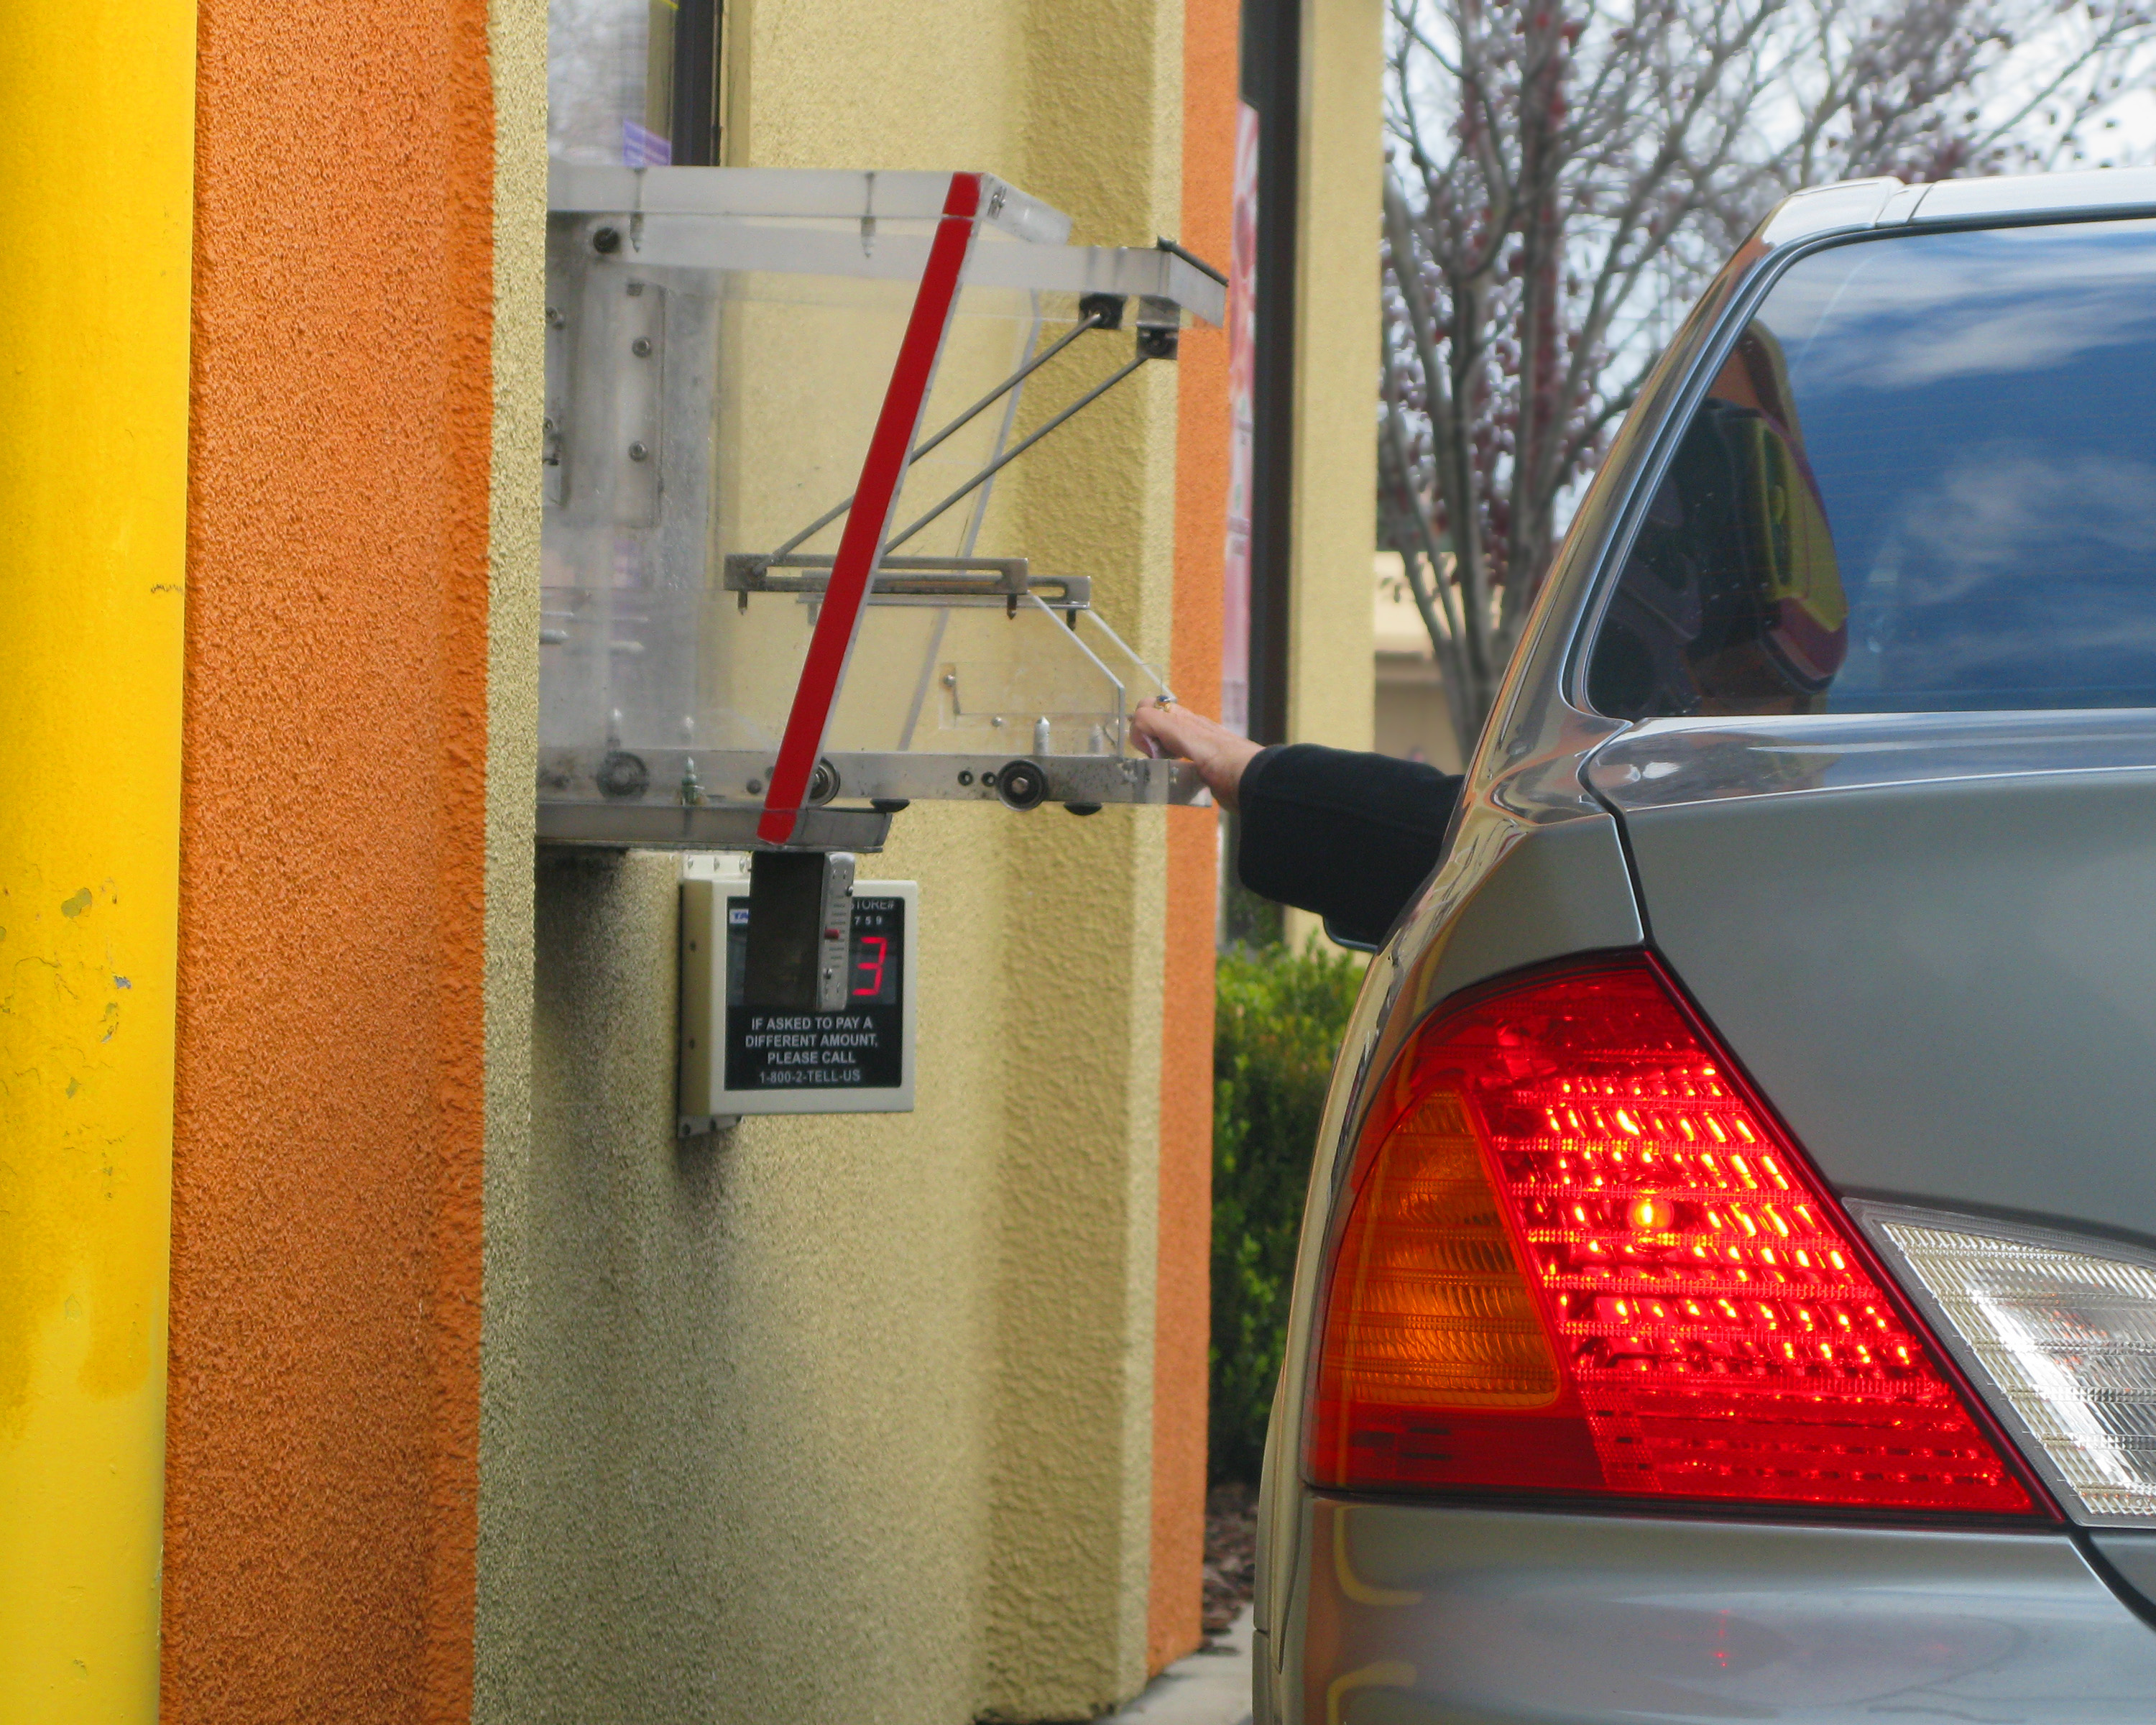
window, glass, bumper, sacramento, tacobell, drivethrough, automotive exterior